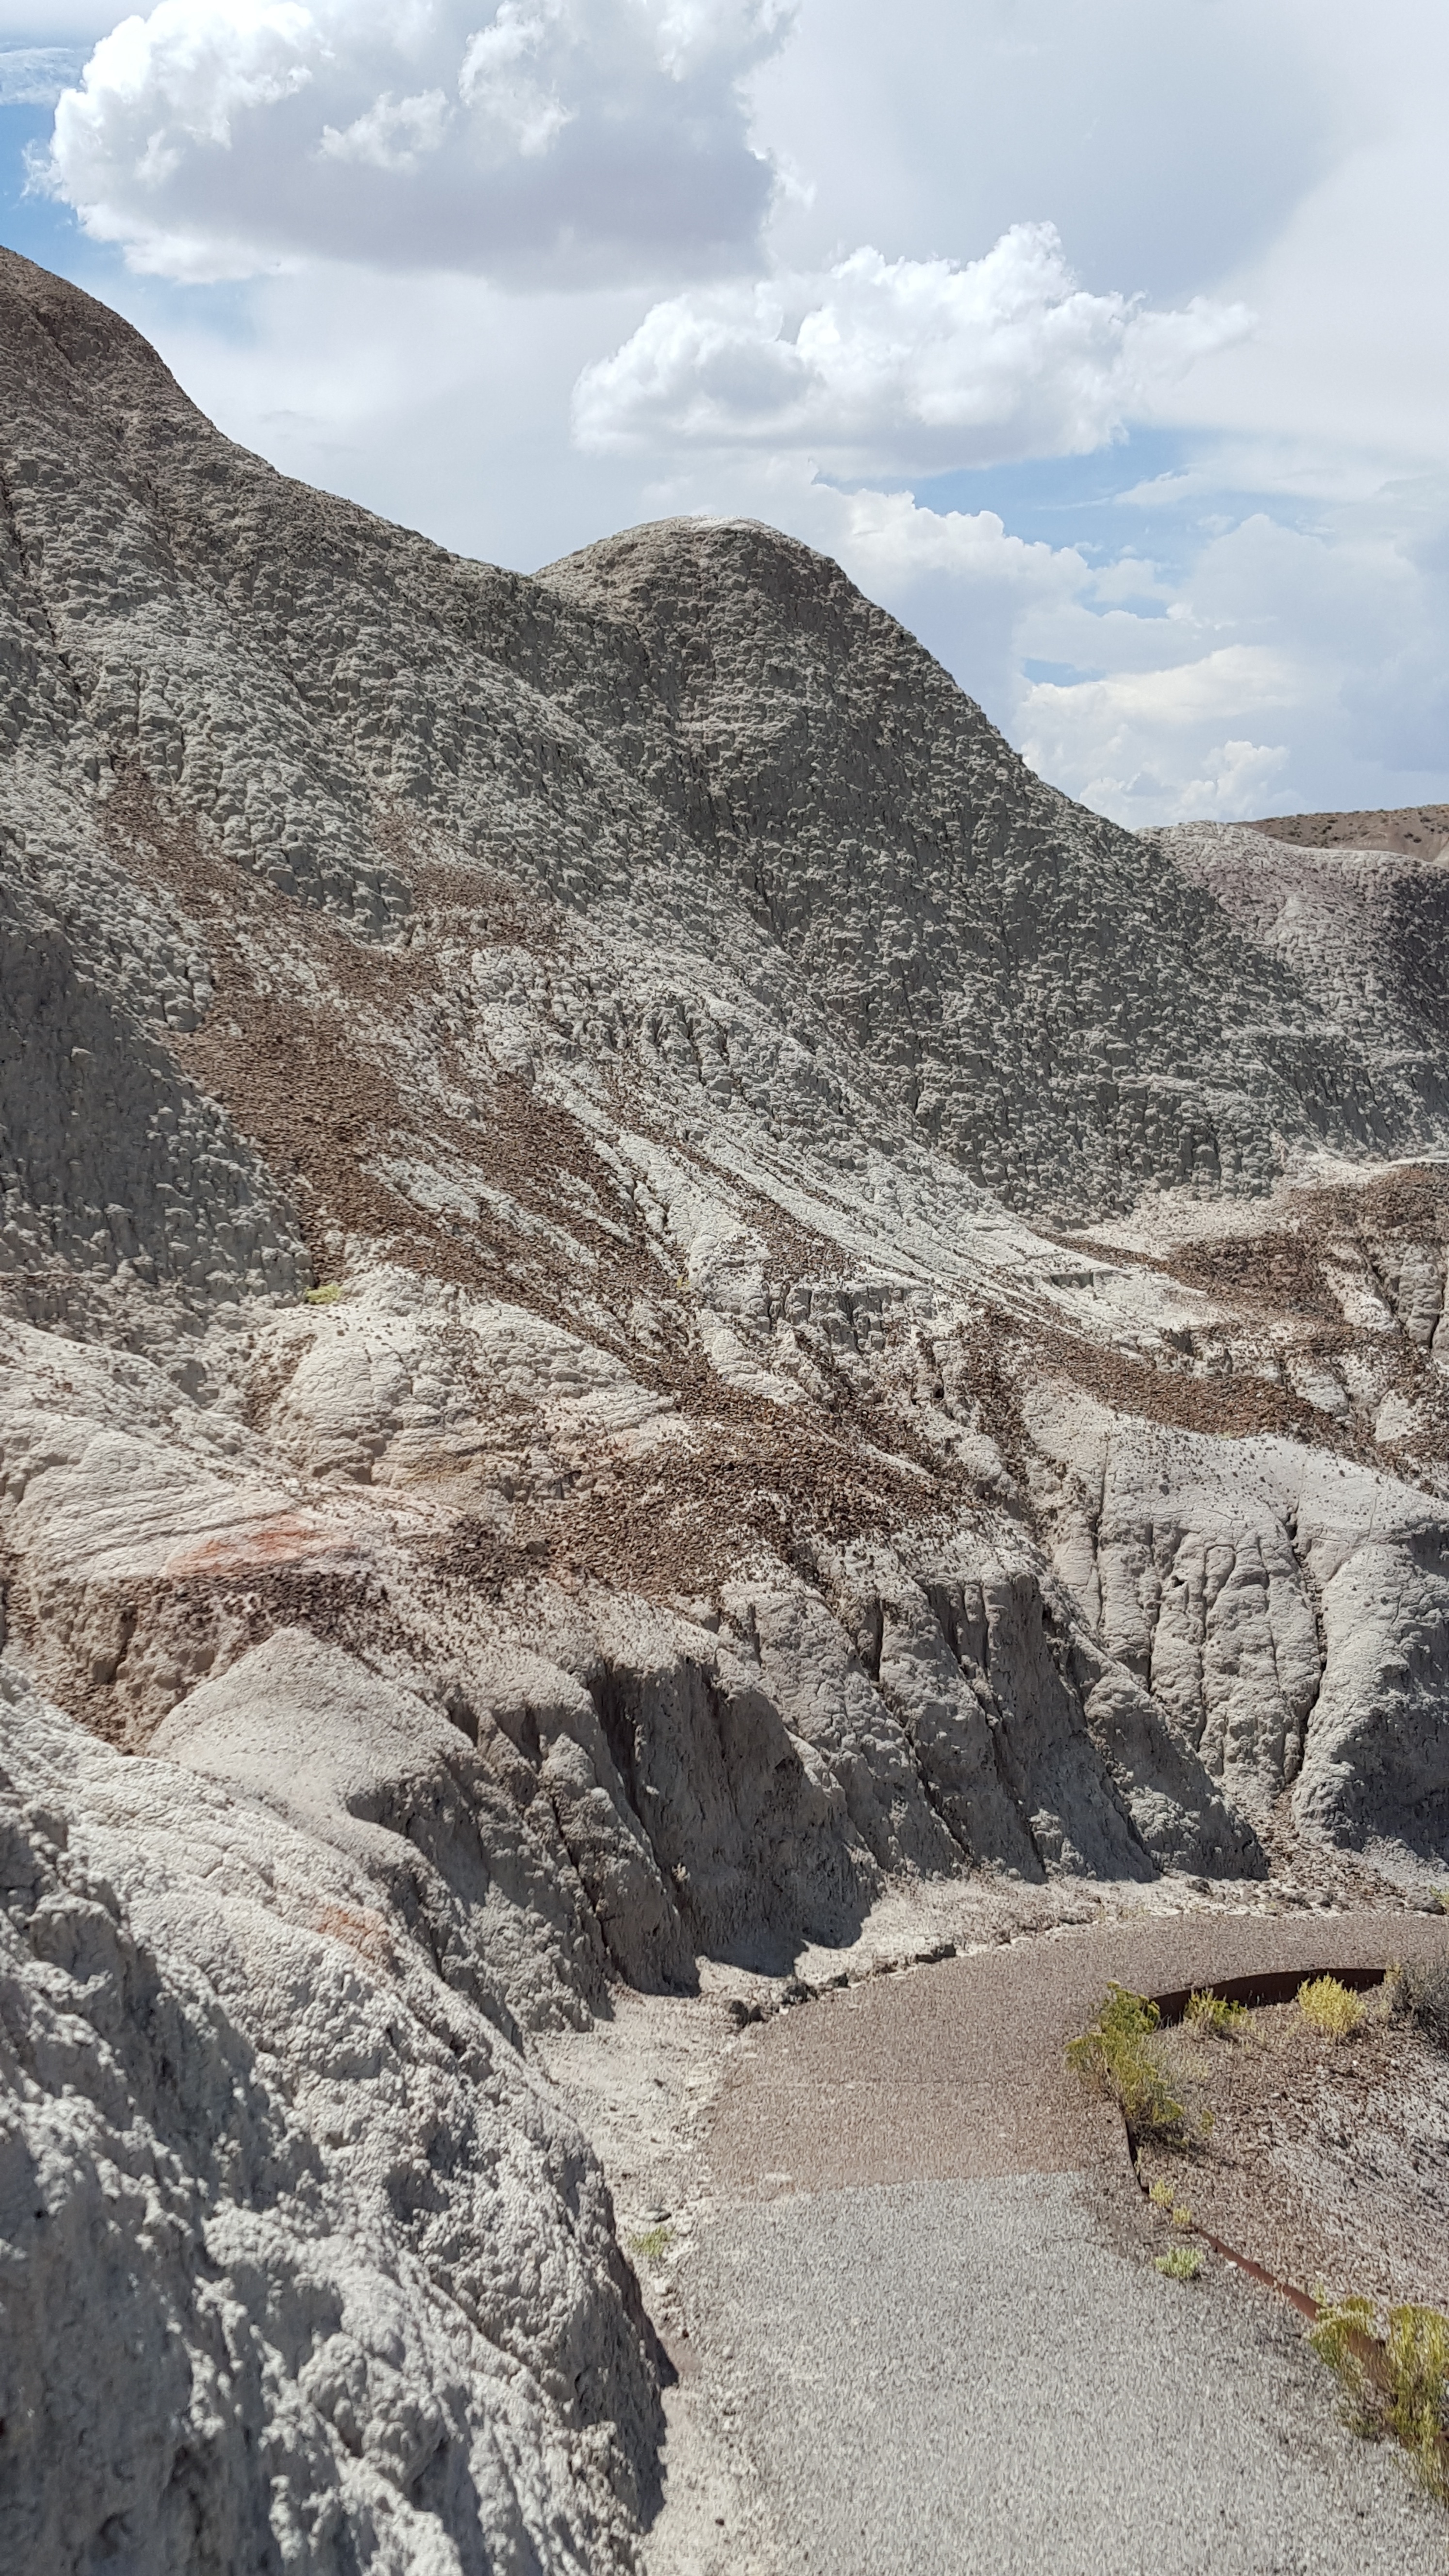
landscape, rock, wilderness, walking, mountain, snow, hiking, trail, hill, desert, adventure, valley, mountain range, cliff, canyon, terrain, ridge, arizona, geology, backpacking, badlands, plateau, arizona desert, wadi, moraine, landform, mountain pass, painted desert, geographical feature, mountainous landforms